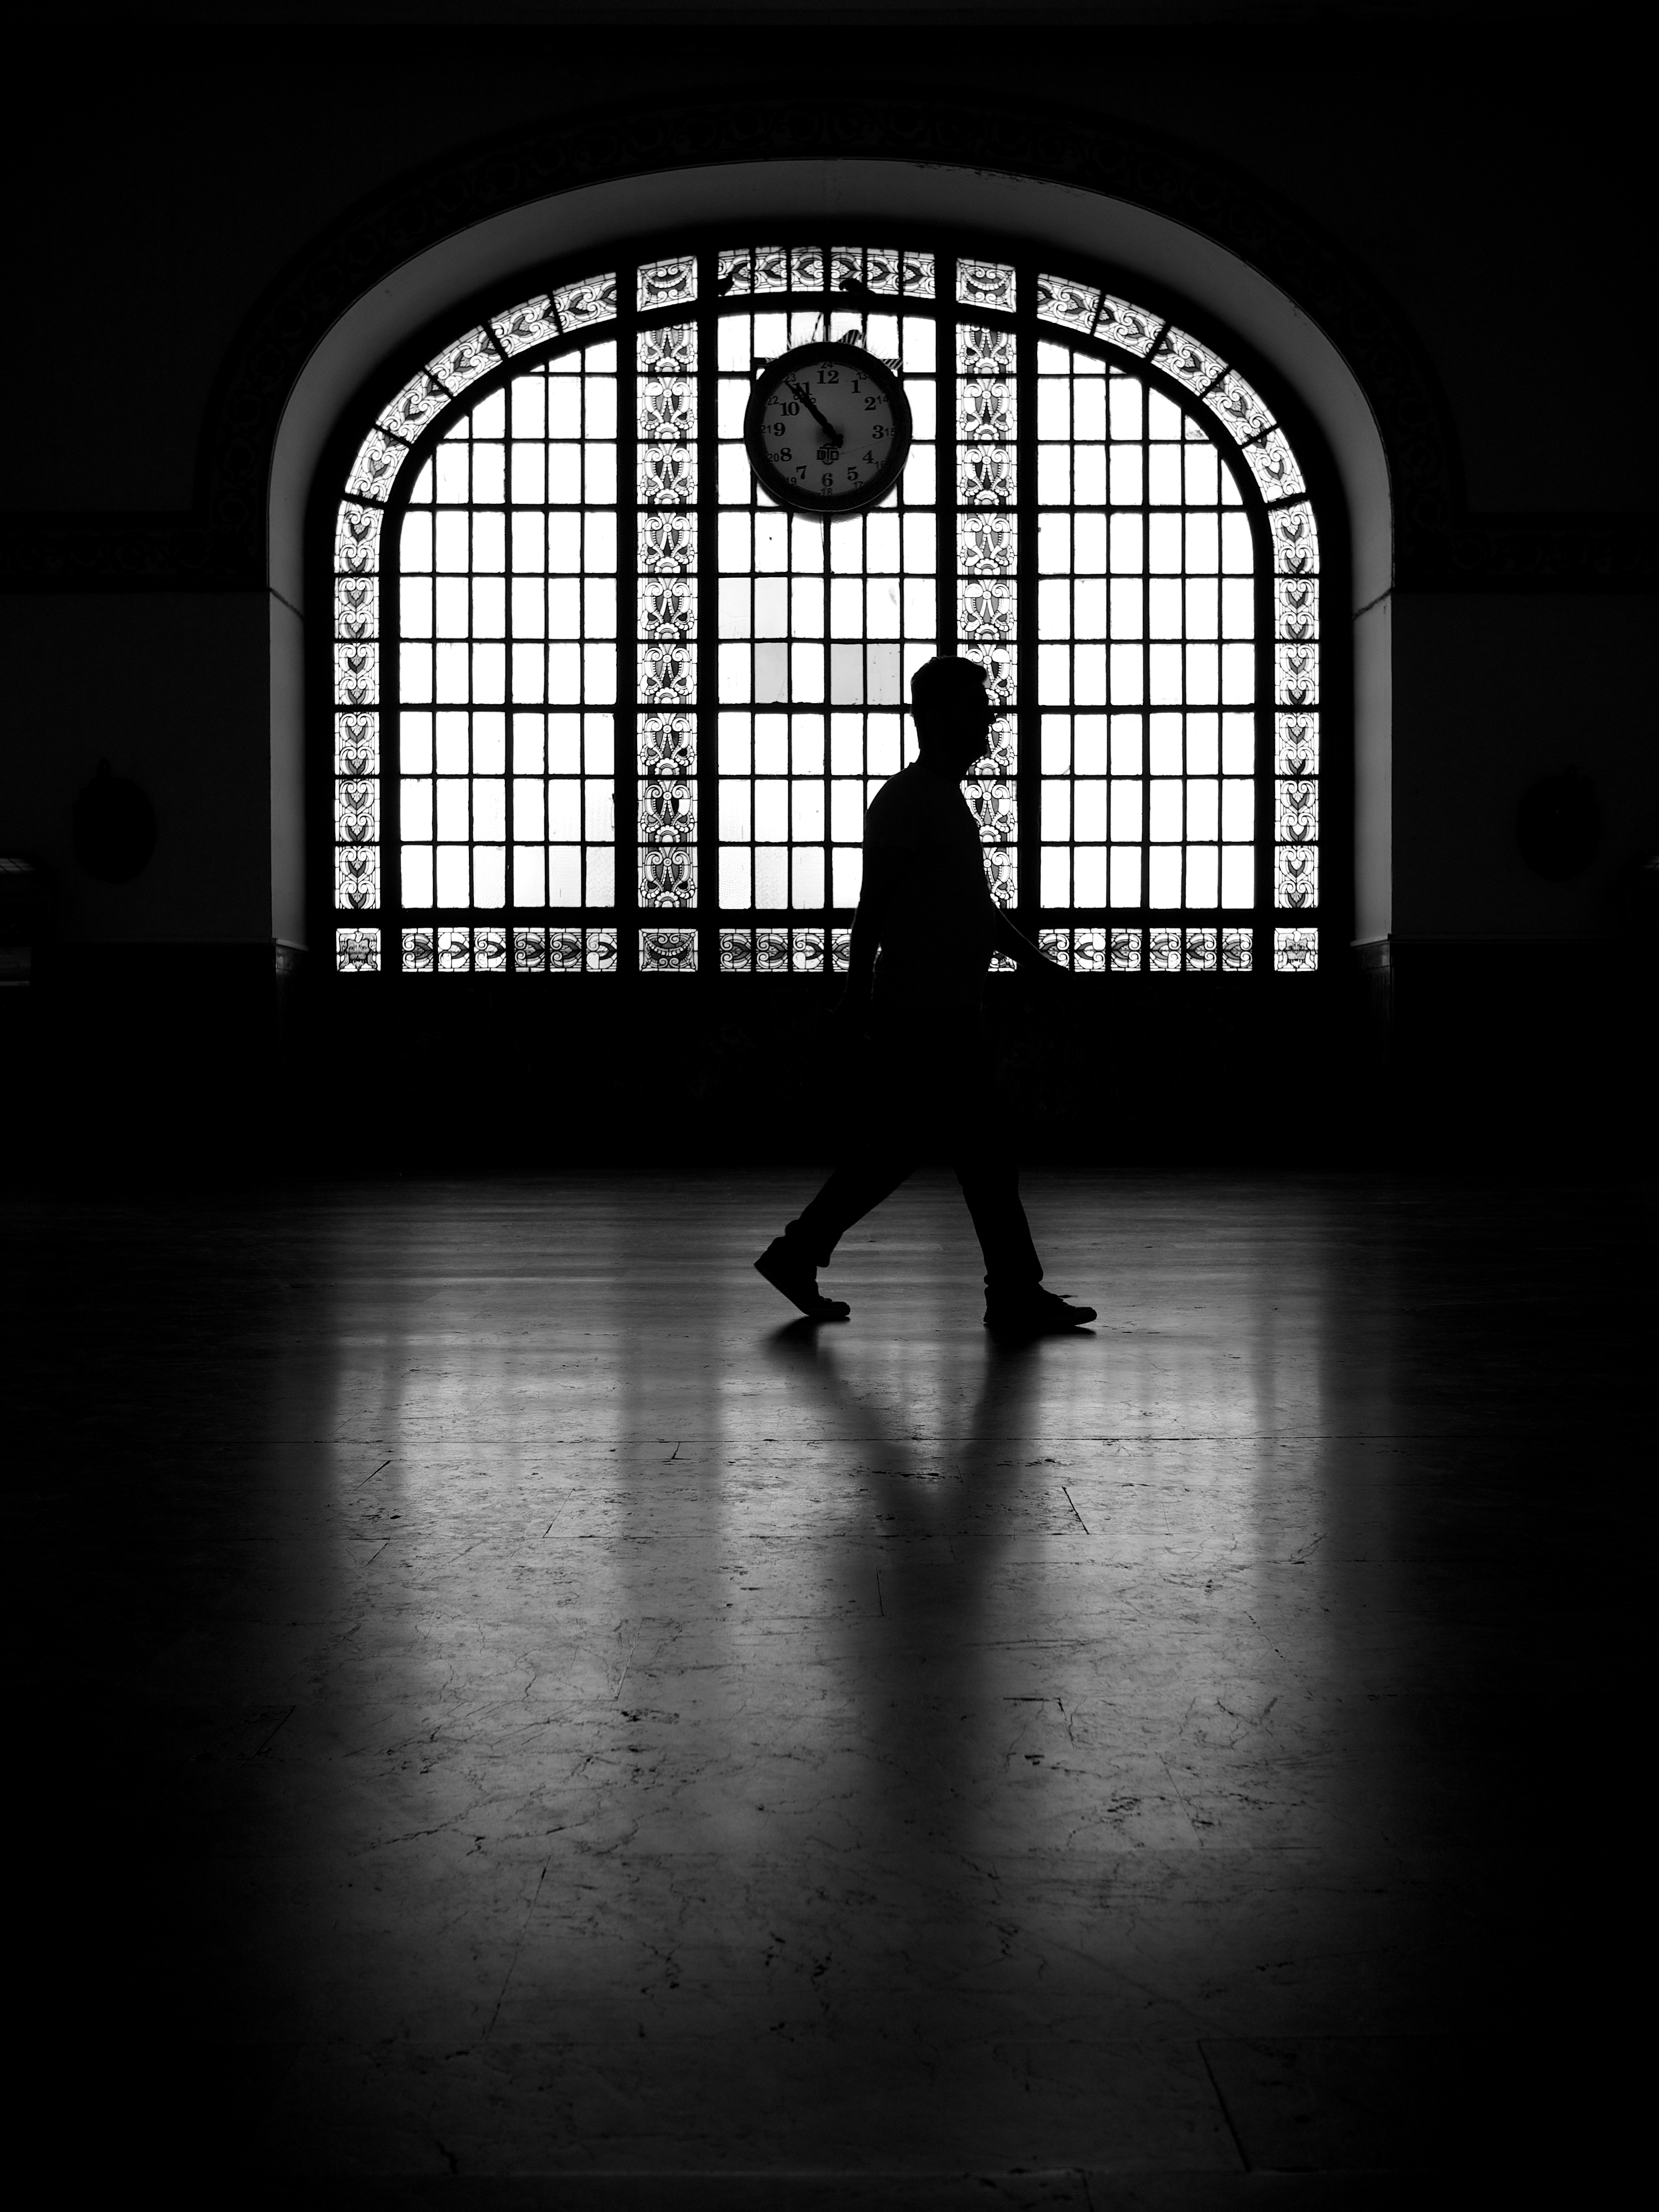
silhouette, light, black and white, white, street, photography, window, ebook, shadow, training, darkness, black, monochrome, lighting, streetphotography, flickr, thomas, video, symmetry, olympus, omd, fuji, leica, monochrom, leuthard, hcb, thomasleuthard, monochrome photography